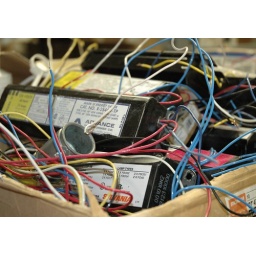
Electrical wires are always colorful. This is a box of light ballasts with their wiring cris-crossing in a colorful mess.